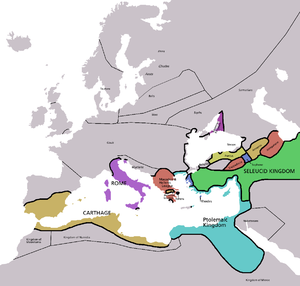
Europa / Historie / Oldtidens Grækenland og Romerriget
Europa, ca. 220 fvt.
Europa er en verdensdel som strækker sig fra Nordsøen og Atlanterhavet i vest til Uralbjergene i øst; og fra Middelhavet i syd til Nordpolen. Det udgør den vestlige tredjedel af kontinentet Eurasien. Siden 1700-tallet er grænsen mellem Europa og Asien almindeligvis blevet anset for at gå langs Ural; først bjergkæden og derefter floden; Det Kaspiske Hav, Manytj-lavningen nord for Kaukasus, eventuelt Kaukasus-bjergkæden, Sortehavet, Bosporusstrædet, Marmarahavet og Dardanellerne.